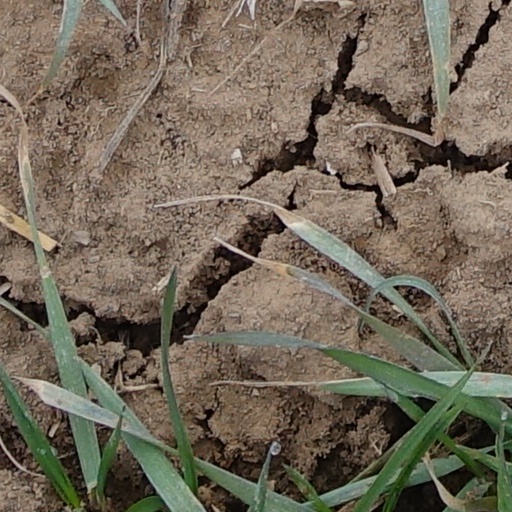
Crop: wheat